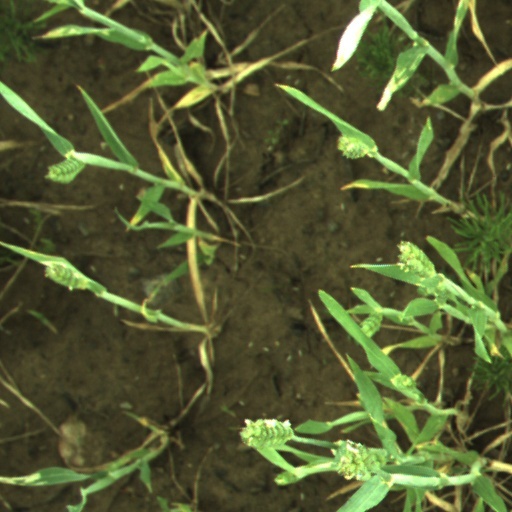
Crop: wheat